Foxborough State Hospital

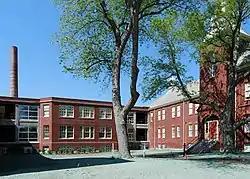

Foxborough State Hospital, historically known as the Massachusetts Hospital for Dipsomaniacs and Inebriates, is a historic medical treatment facility at the junction of Chestnut and Main Streets in Foxborough, Massachusetts. The creation of an alcohol abuse treatment facility was authorized by state legislation in 1889, and the Foxborough campus was developed in the 1890s. The original campus consisted of a series of residential wards in an L shape, with an administration building at the center, and a variety of ancillary support buildings on the grounds. Problems with the facility, including its location (whose access to roads and railroads gave easy access to escaping inmates), prompted the state to move the substance abuse facility in 1914 to a new campus in Norfolk. The Foxborough campus was then adapted for use as a standard mental hospital. The surviving 19th-century elements of the campus were listed on the National Register of Historic Places in 1994.